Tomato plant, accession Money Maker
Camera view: bottom (45 deg); turntable rotation: 0 degrees
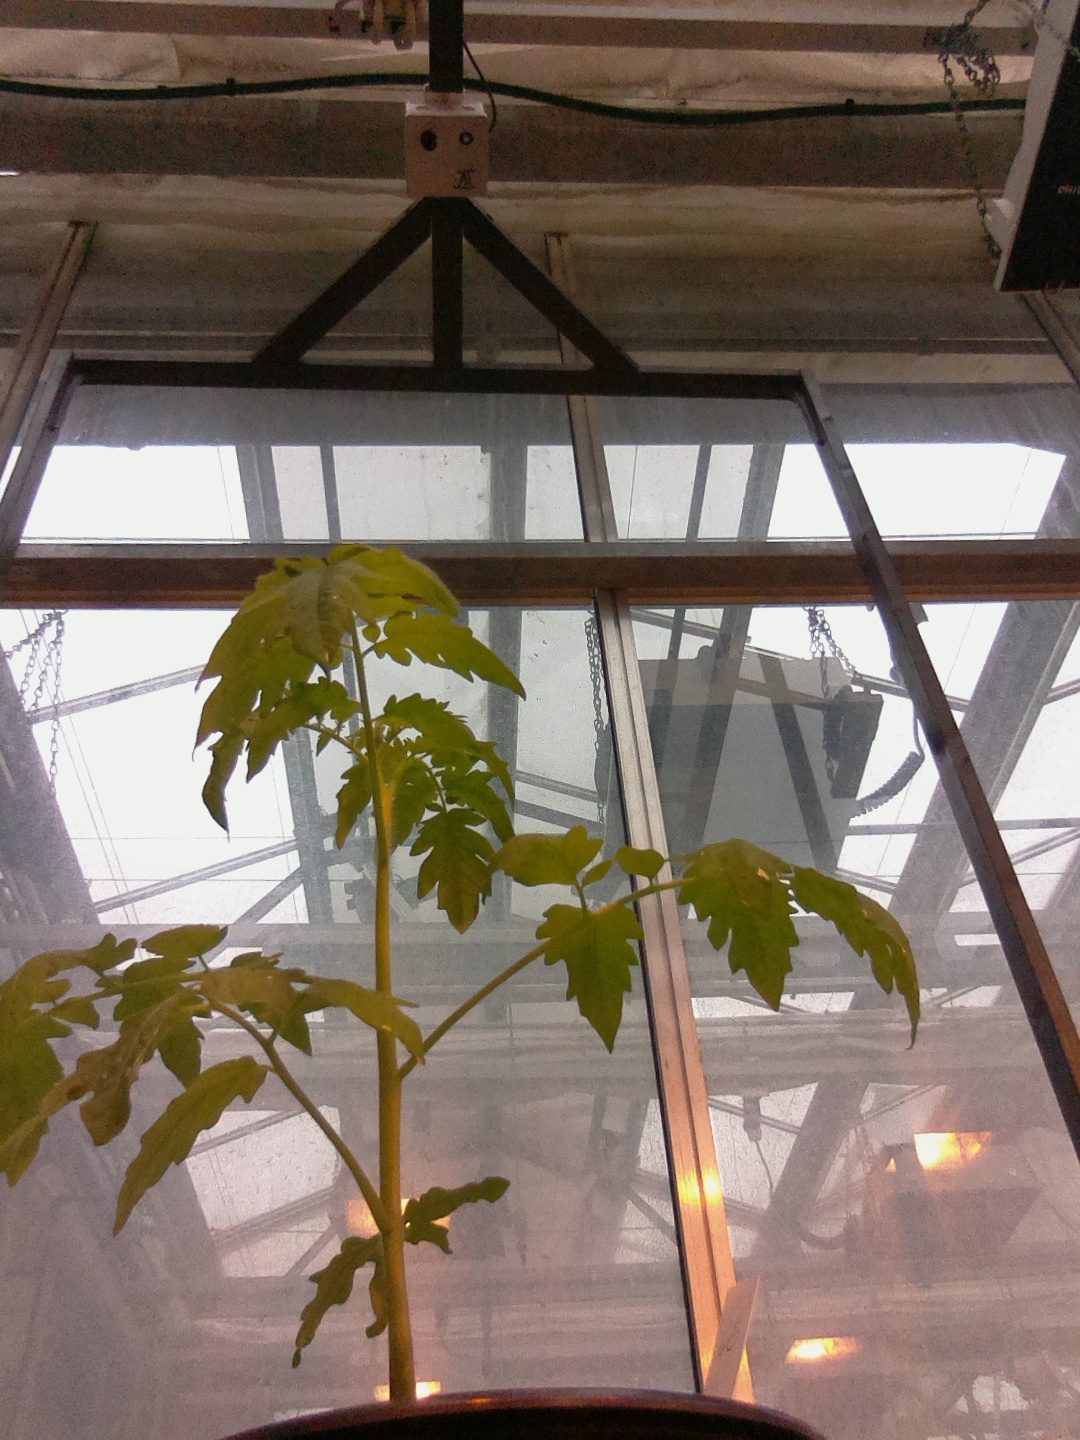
BBCH growth stage 13: 6 of true leaves visible